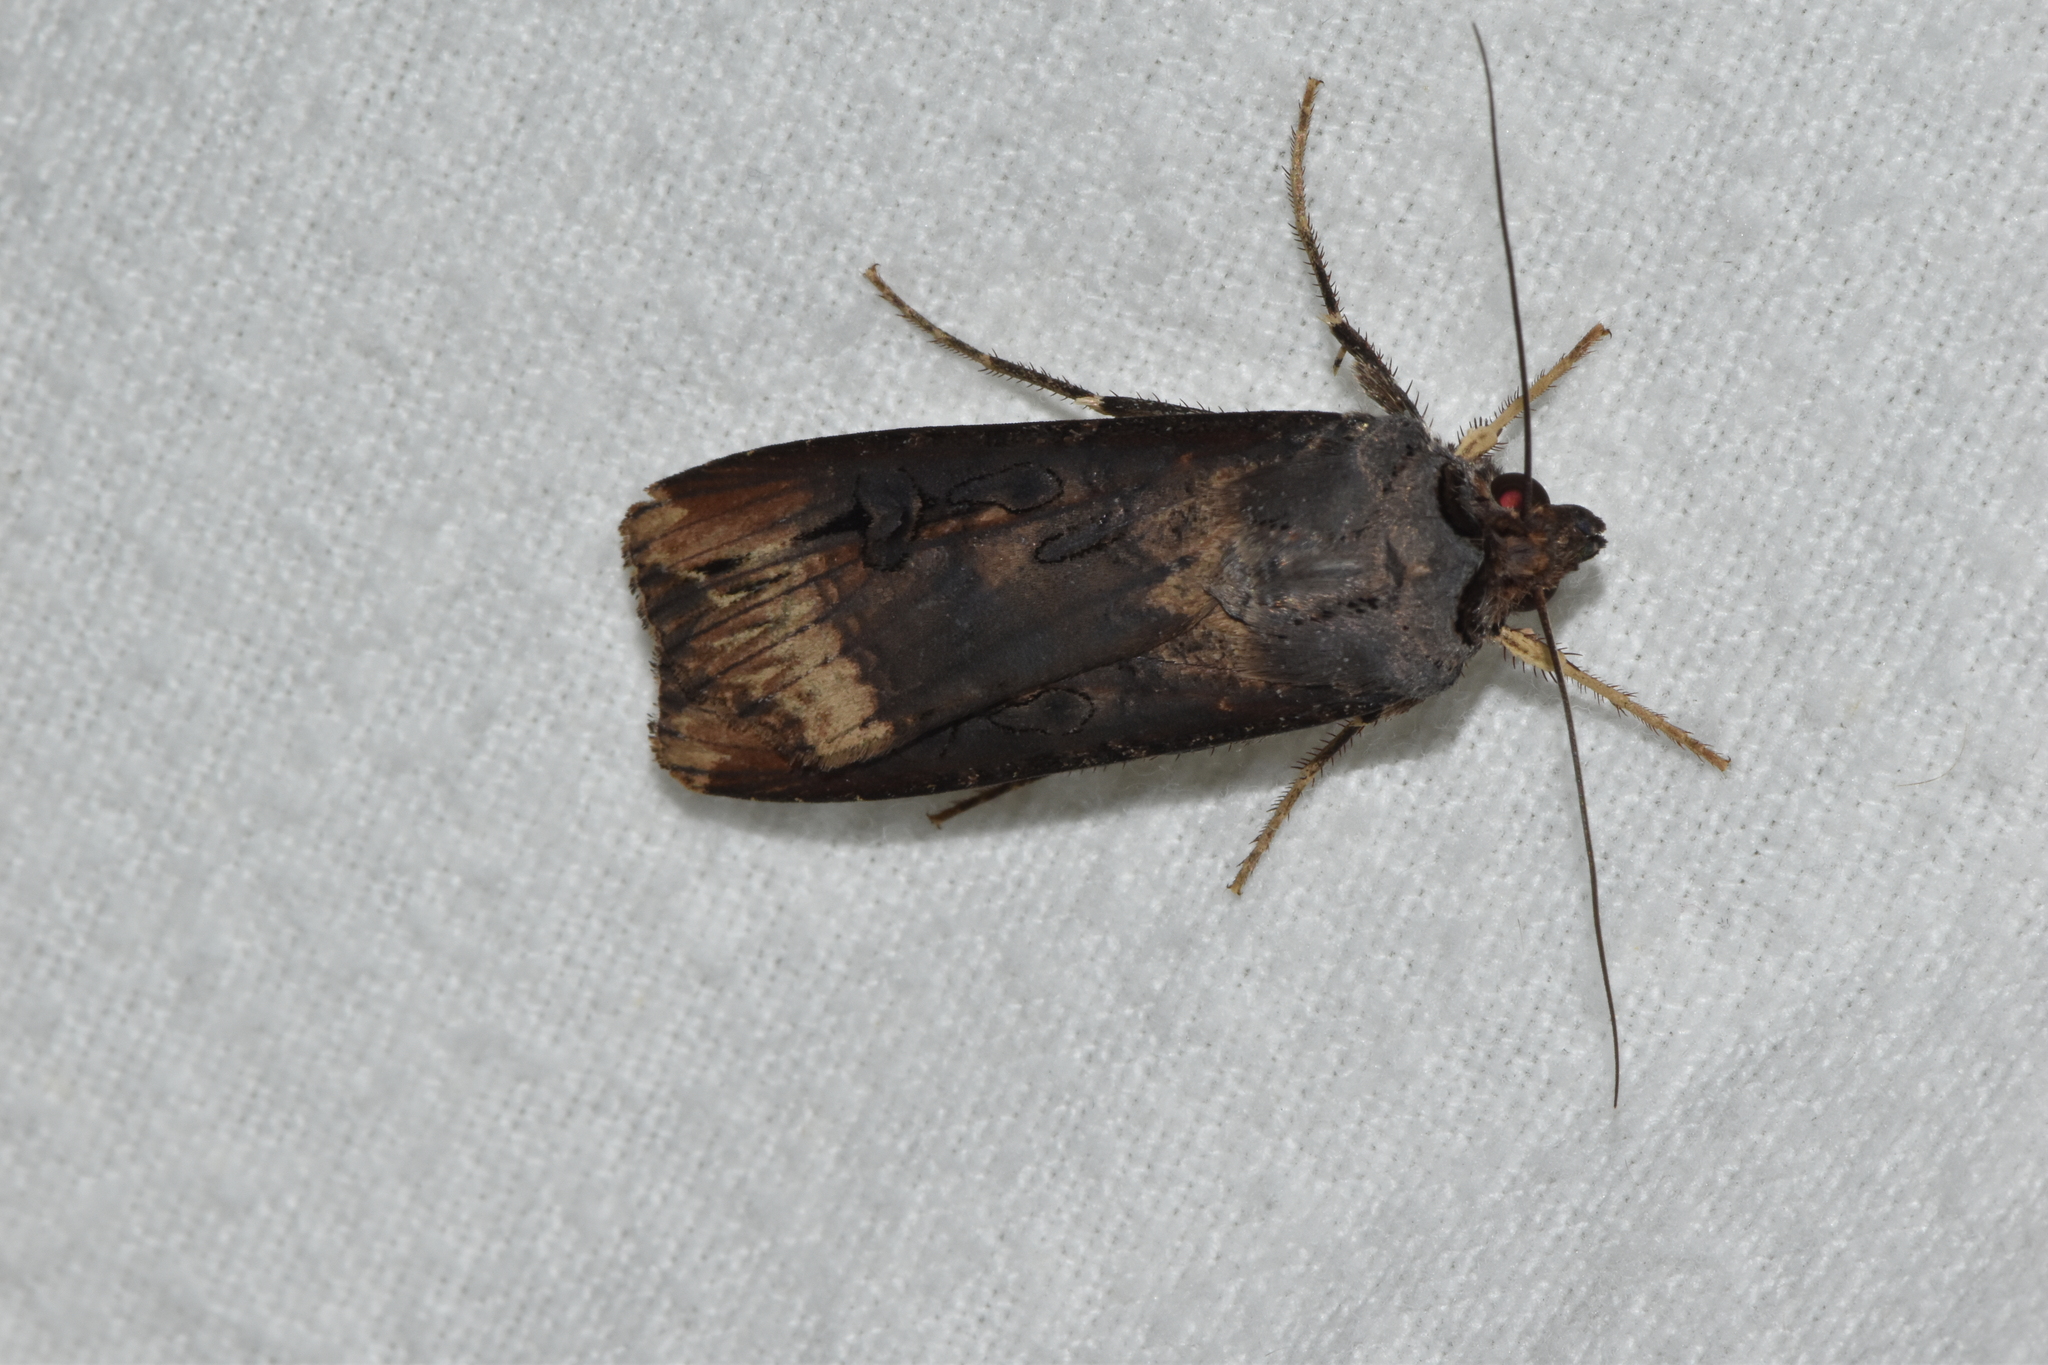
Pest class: cutworms